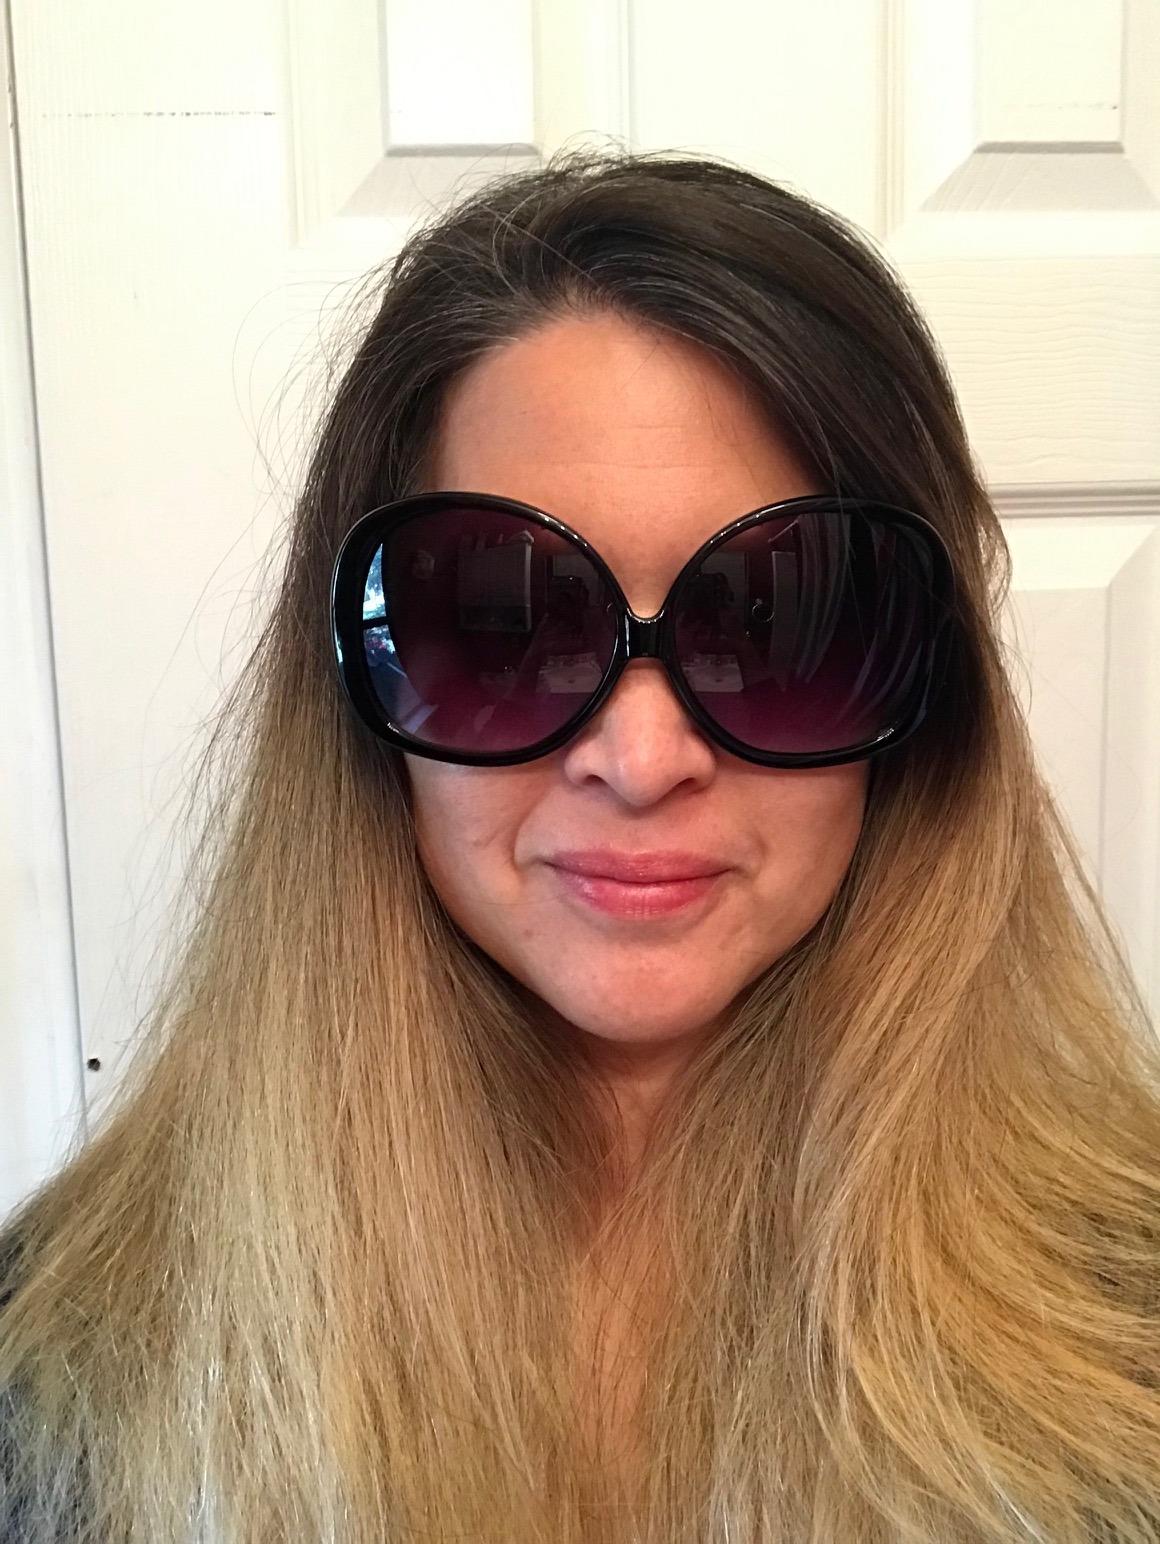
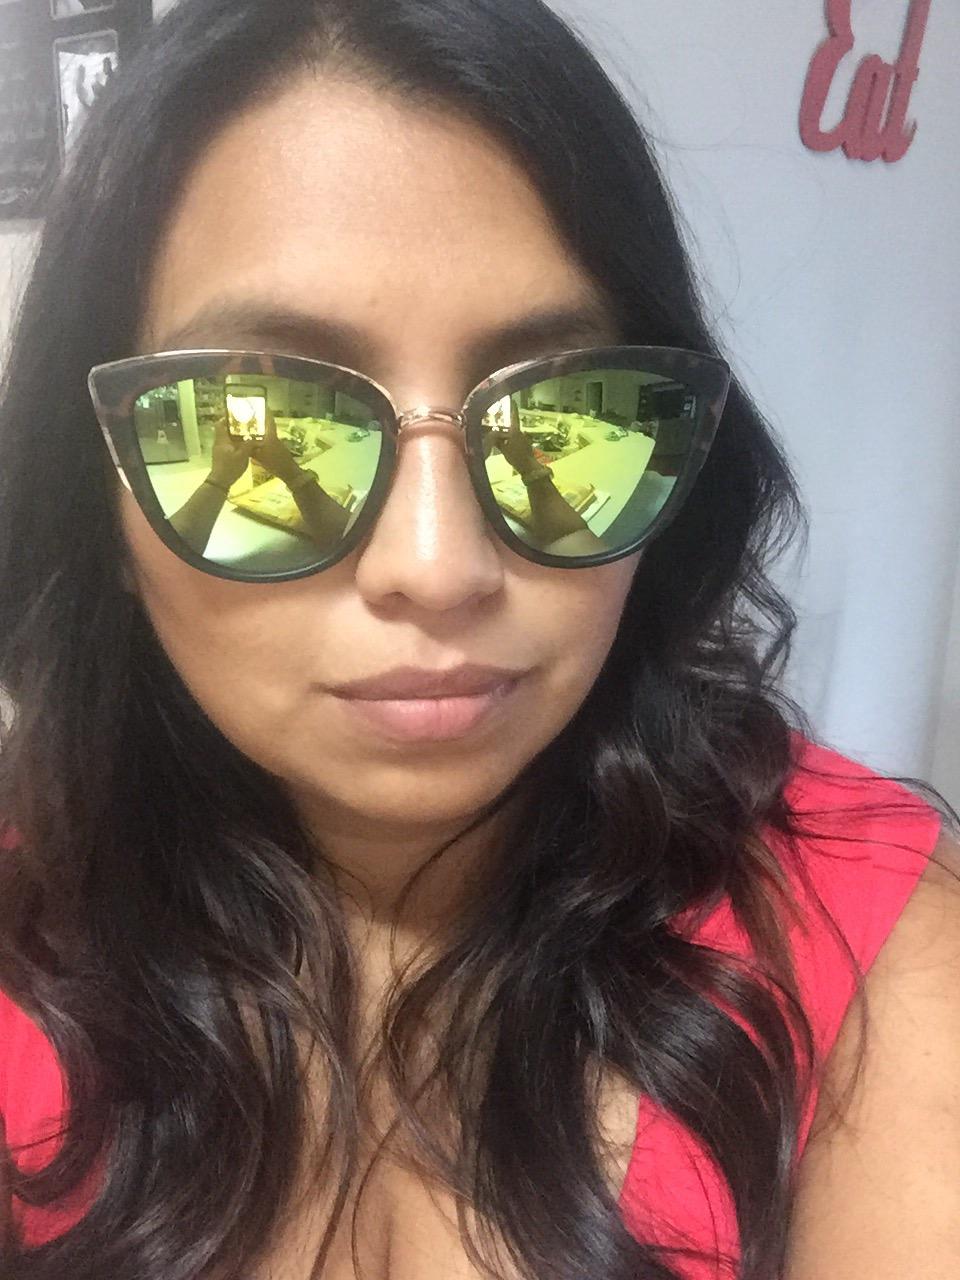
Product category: accessories_sunglasses
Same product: no